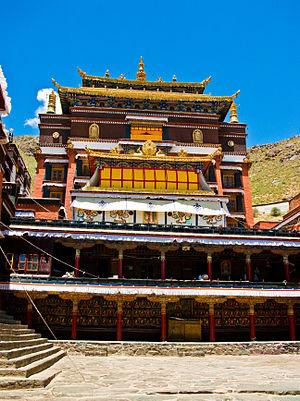
Le Tashilhunpo
Le monastère de Tashilhunpo, construit en 1447 par le premier dalaï-lama, est un monastère guélougpa d’importance historique et culturelle sis à Shigatsé, dans la région autonome du Tibet. Il est situé sur une colline au centre de la ville.